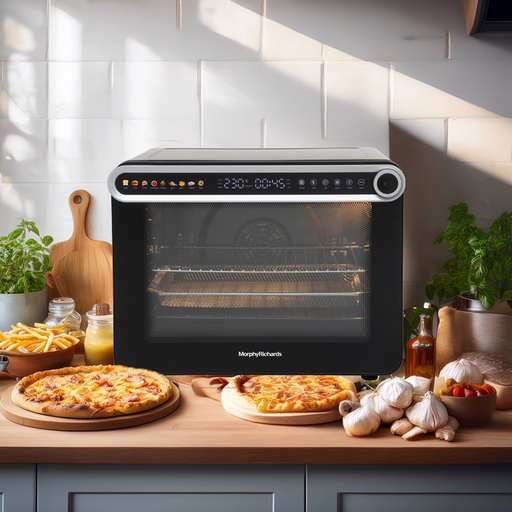
קטגוריה: מתנות בתוספת תשלום
תיאור: תנור אובן טורבו דיגיטלי מבית Morphy Richards
דגם: 444002
תשלום נוסף: 300 ₪
מידע נוסף: מתנה בתוספת תשלום